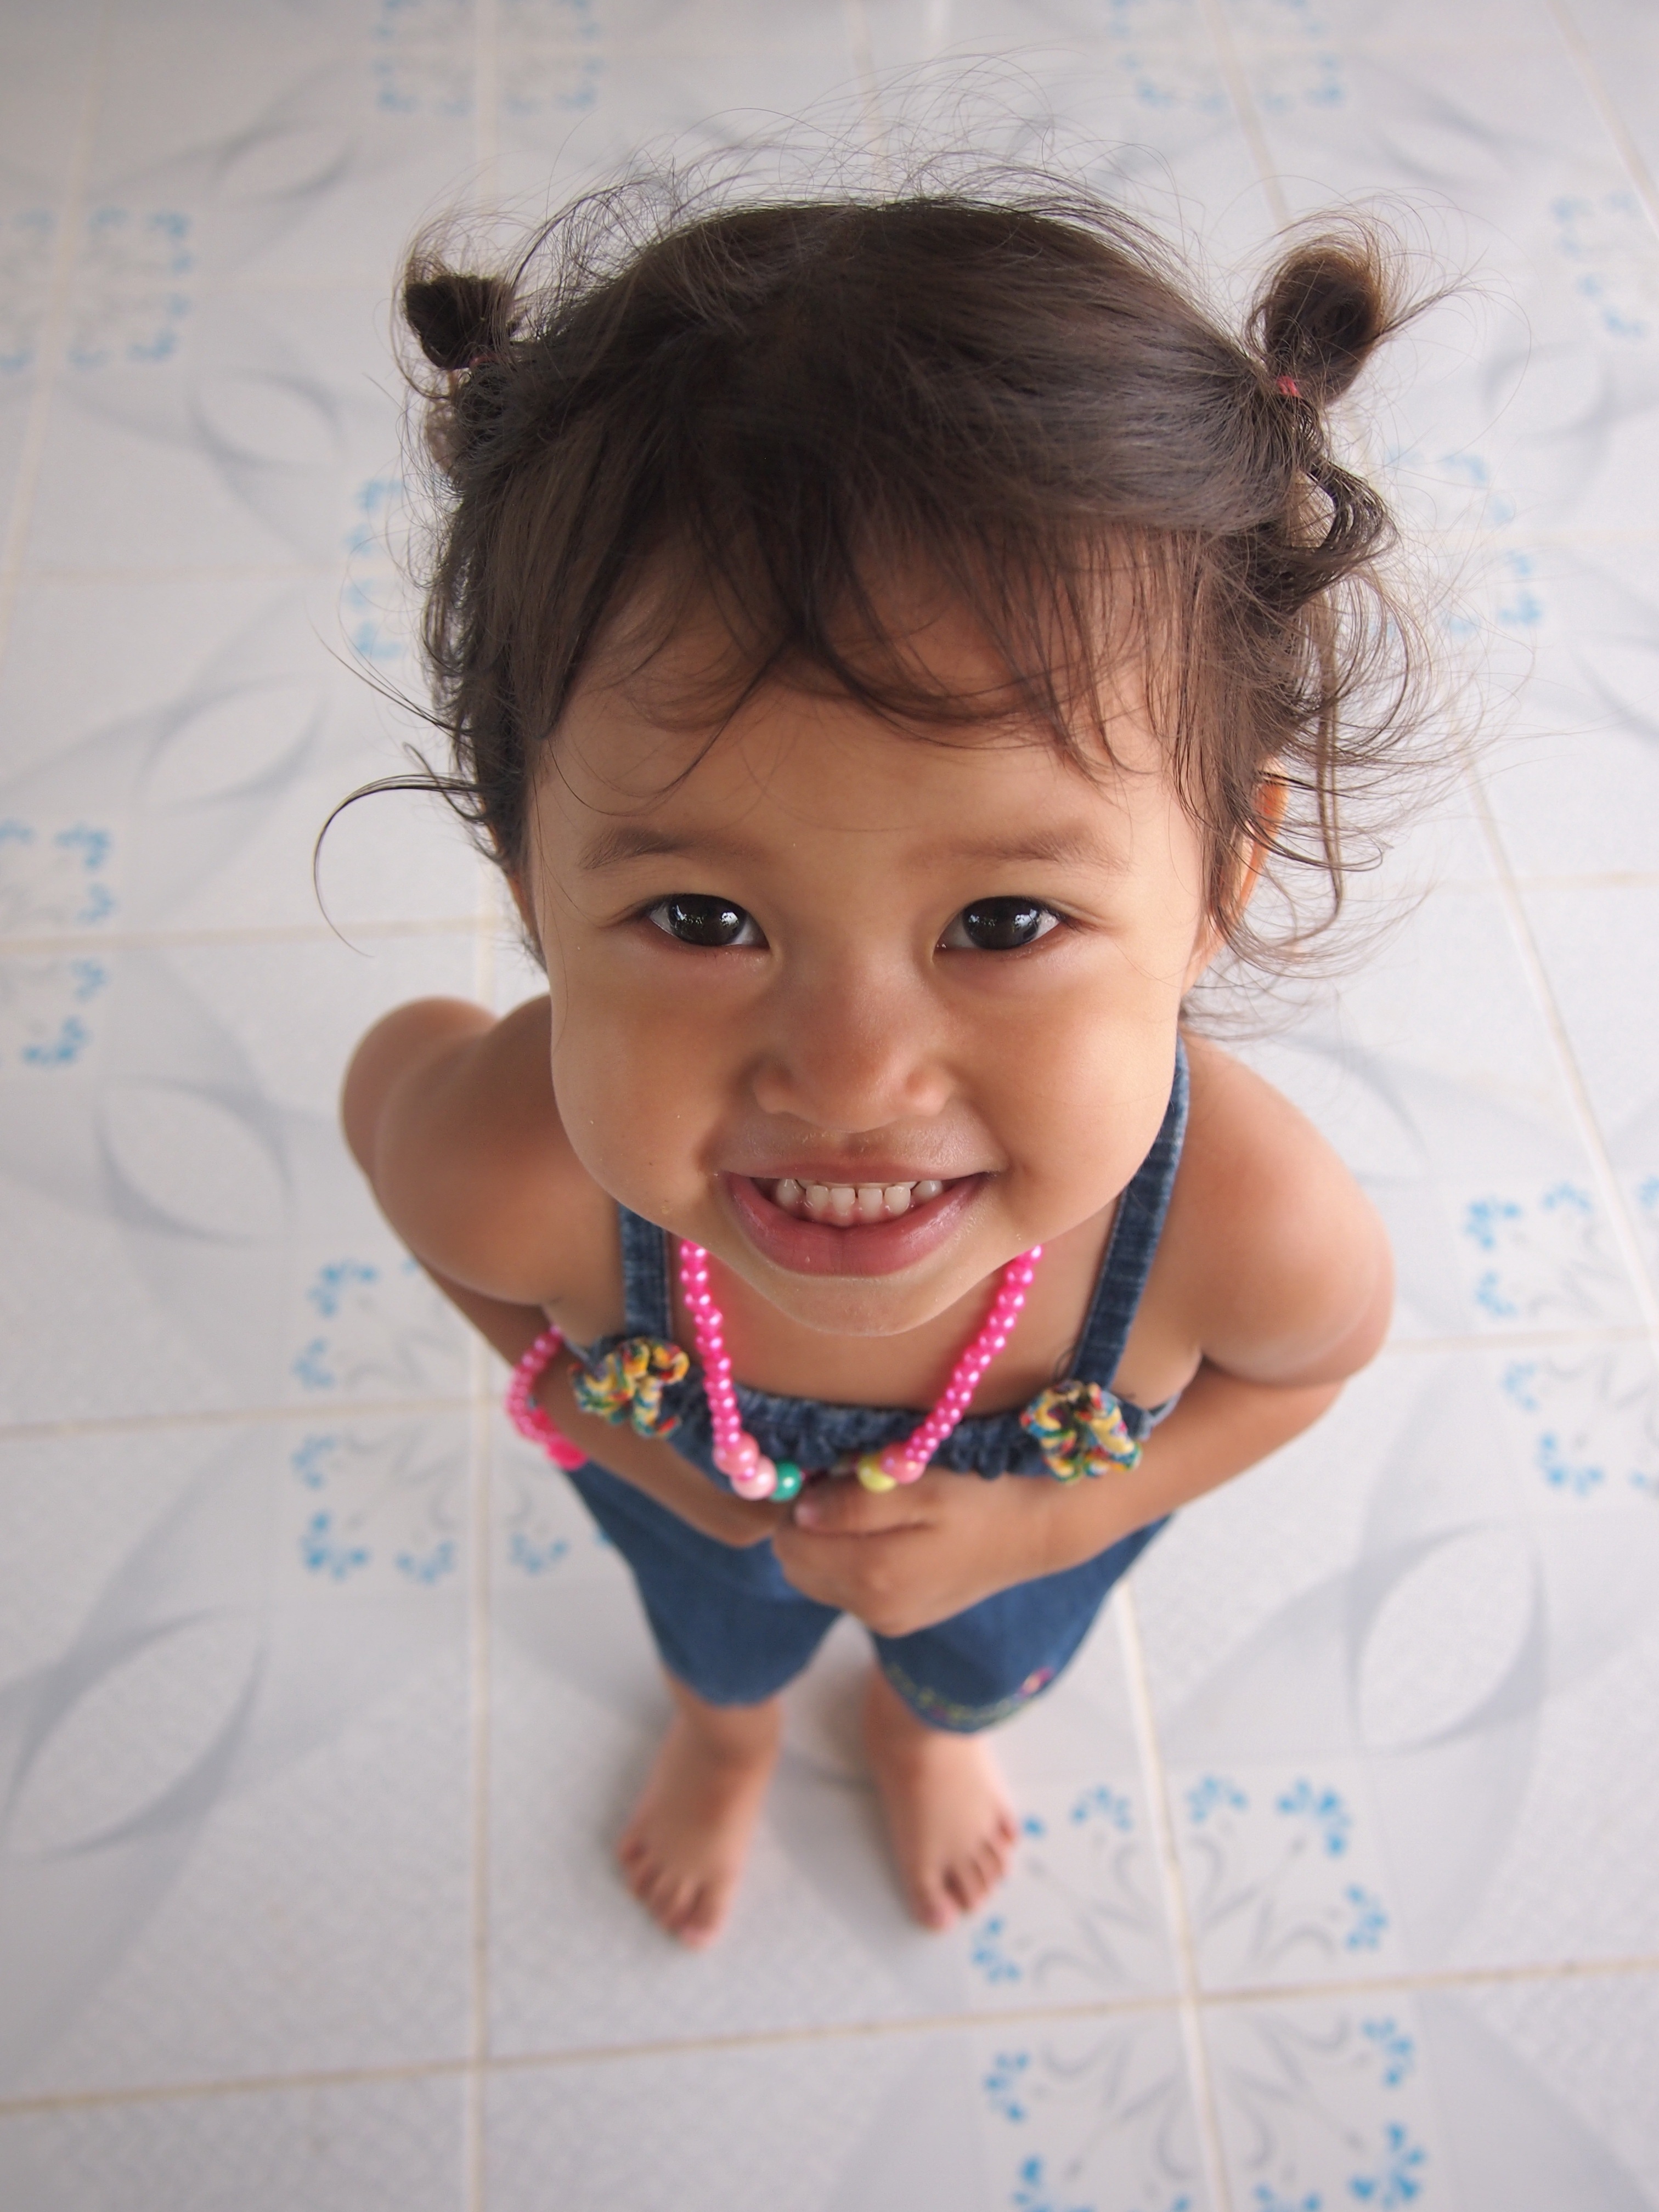
hand, person, girl, play, young, finger, spring, child, baby, facial expression, hairstyle, smile, human body, eating, infant, toddler, eye, skin, beauty, organ, sweetness, emotion, happy girl